Larry F. Grand

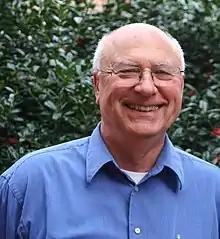
Dr Larry F Grand

Larry F. Grand (December 30, 1940 – March 14, 2013) was an American mycologist who had a long career focusing on ectomycorrhizal fungi, wood decay fungi and plant pathogenic fungi.